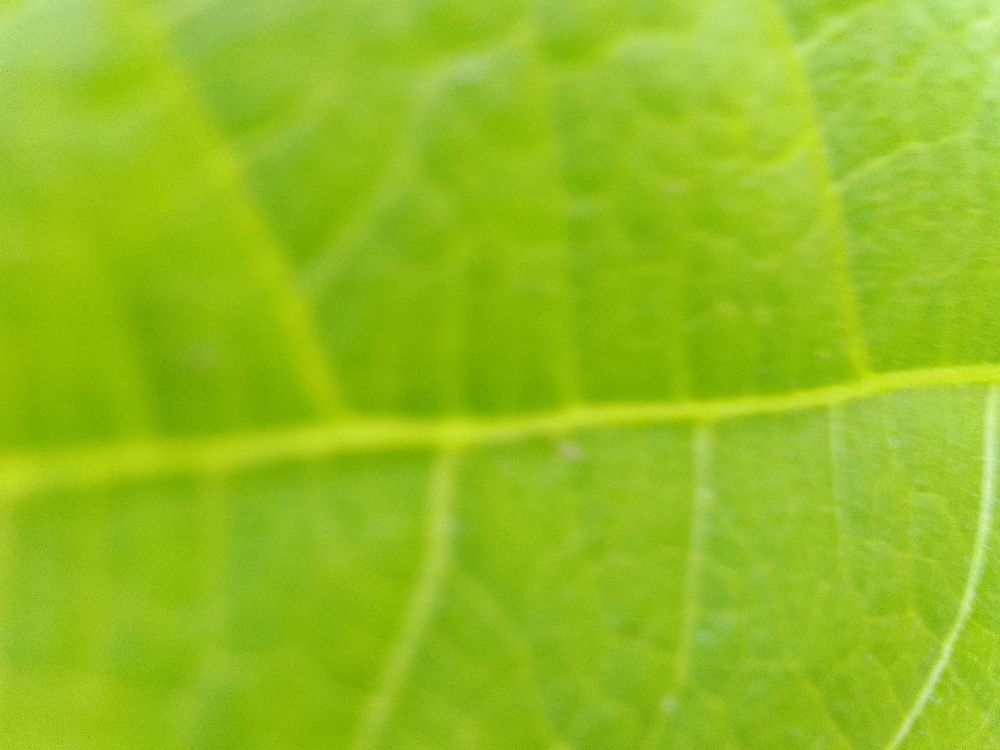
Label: healthy